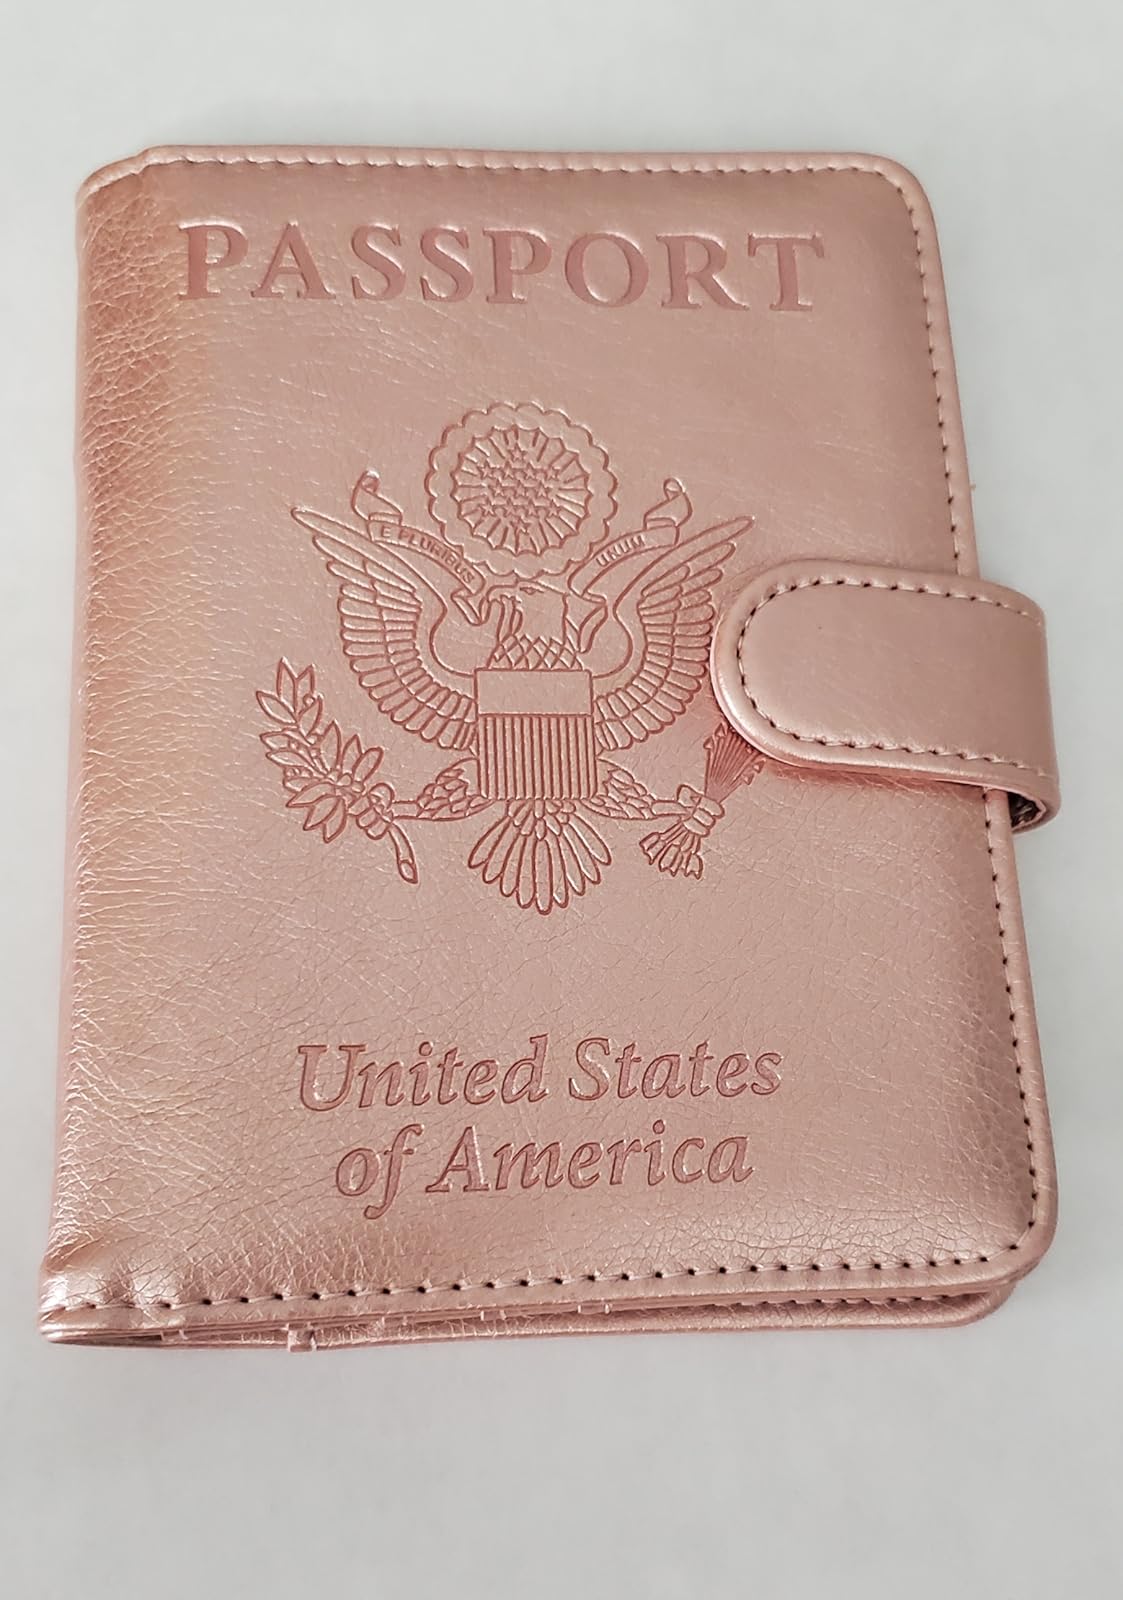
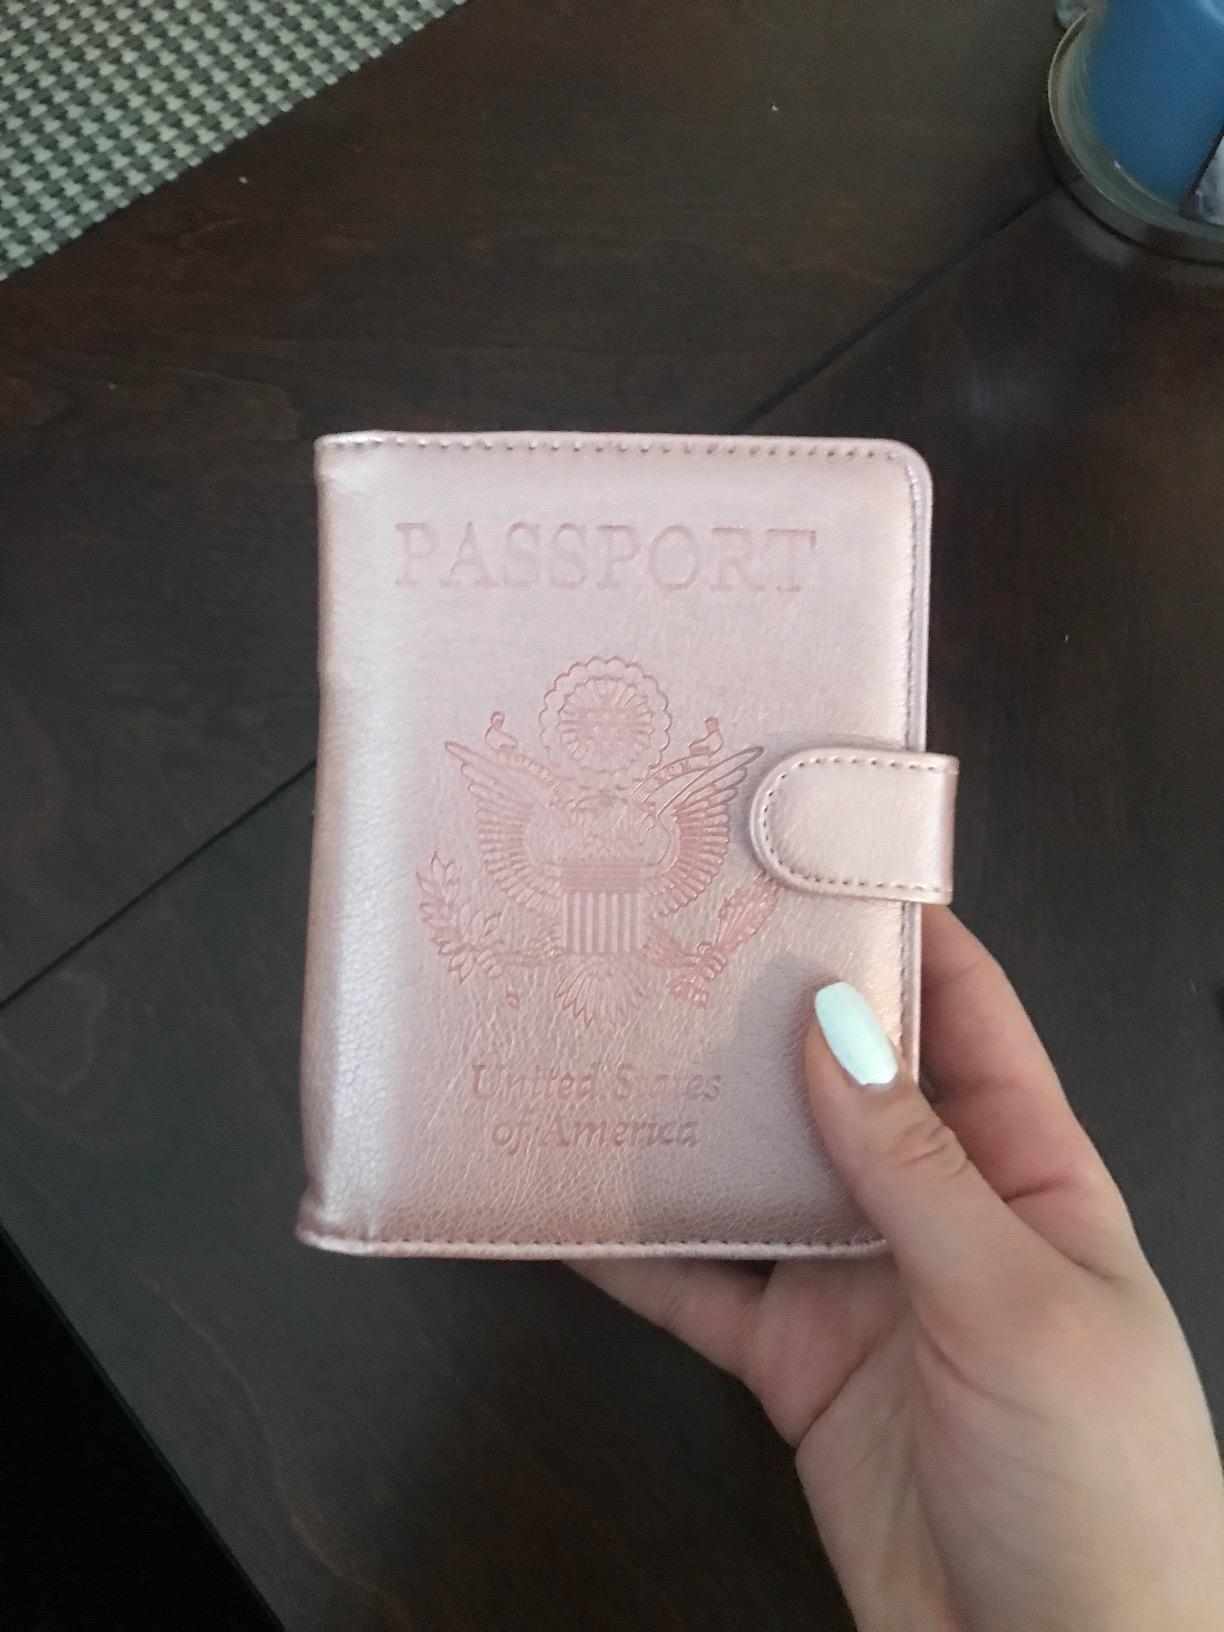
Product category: accessories_wallet
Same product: yes